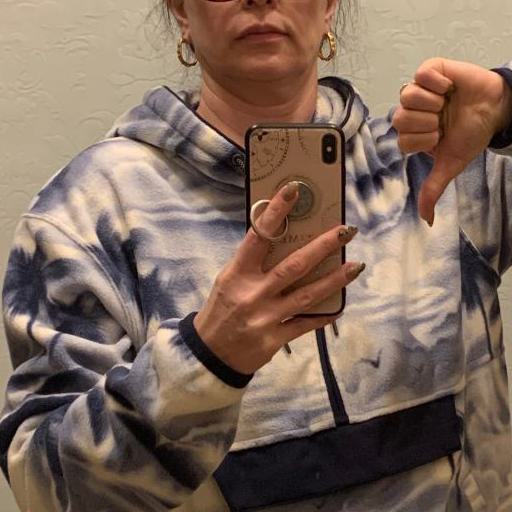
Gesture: no_gesture